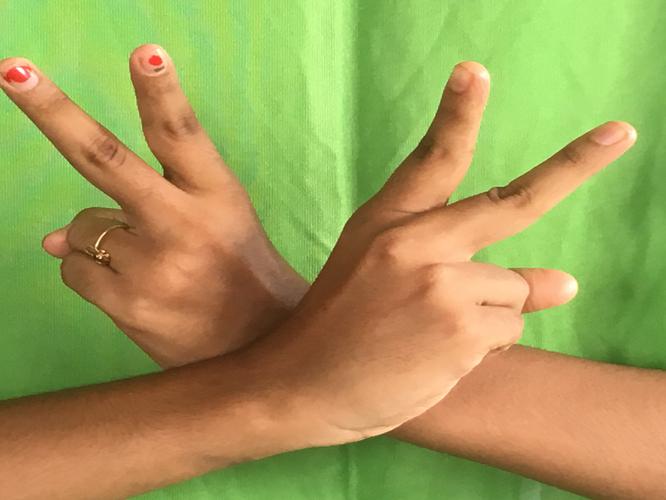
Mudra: Kartariswastika
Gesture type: double_hand